Winsor McCay

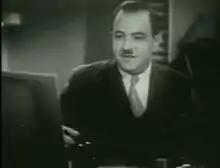
In 1927, McCay expressed his disappointment at the state of the animation industry at a dinner in his honor, where he was introduced by Max Fleischer "(pictured)".

McCay's son Robert married Theresa "Tedda" Munchausen on April 9, 1921. McCay bought them a nearby house as a wedding gift. The couple gave McCay two more grandchildren: Janet (named after McCay's mother) in 1922, and Robert in 1928. Robert suffered shell shock during World War I, and following the war had difficulty drawing. McCay tried to boost his son's confidence by finding him cartooning work, and some of the elder McCay's editorial cartoons were signed "Robert Winsor McCay, Jr." Robert also briefly revived the "Dreams of the Rarebit Fiend" strip as "Rabid Reveries" starting in 1924.